Belcoo

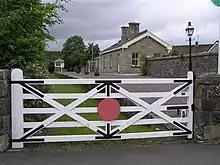
Restored level crossing gates, platform and station building, now a private residence.

Belcoo is situated on the A4 road from Enniskillen, at the point where it reaches the border with the Republic of Ireland and becomes the N16 to Sligo. Buses on the Enniskillen to Bundoran Ulsterbus Service 64, operated by Translink, stop here.